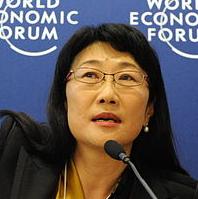
Age: 49